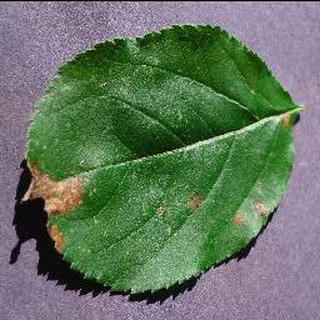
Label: apple_black_rot